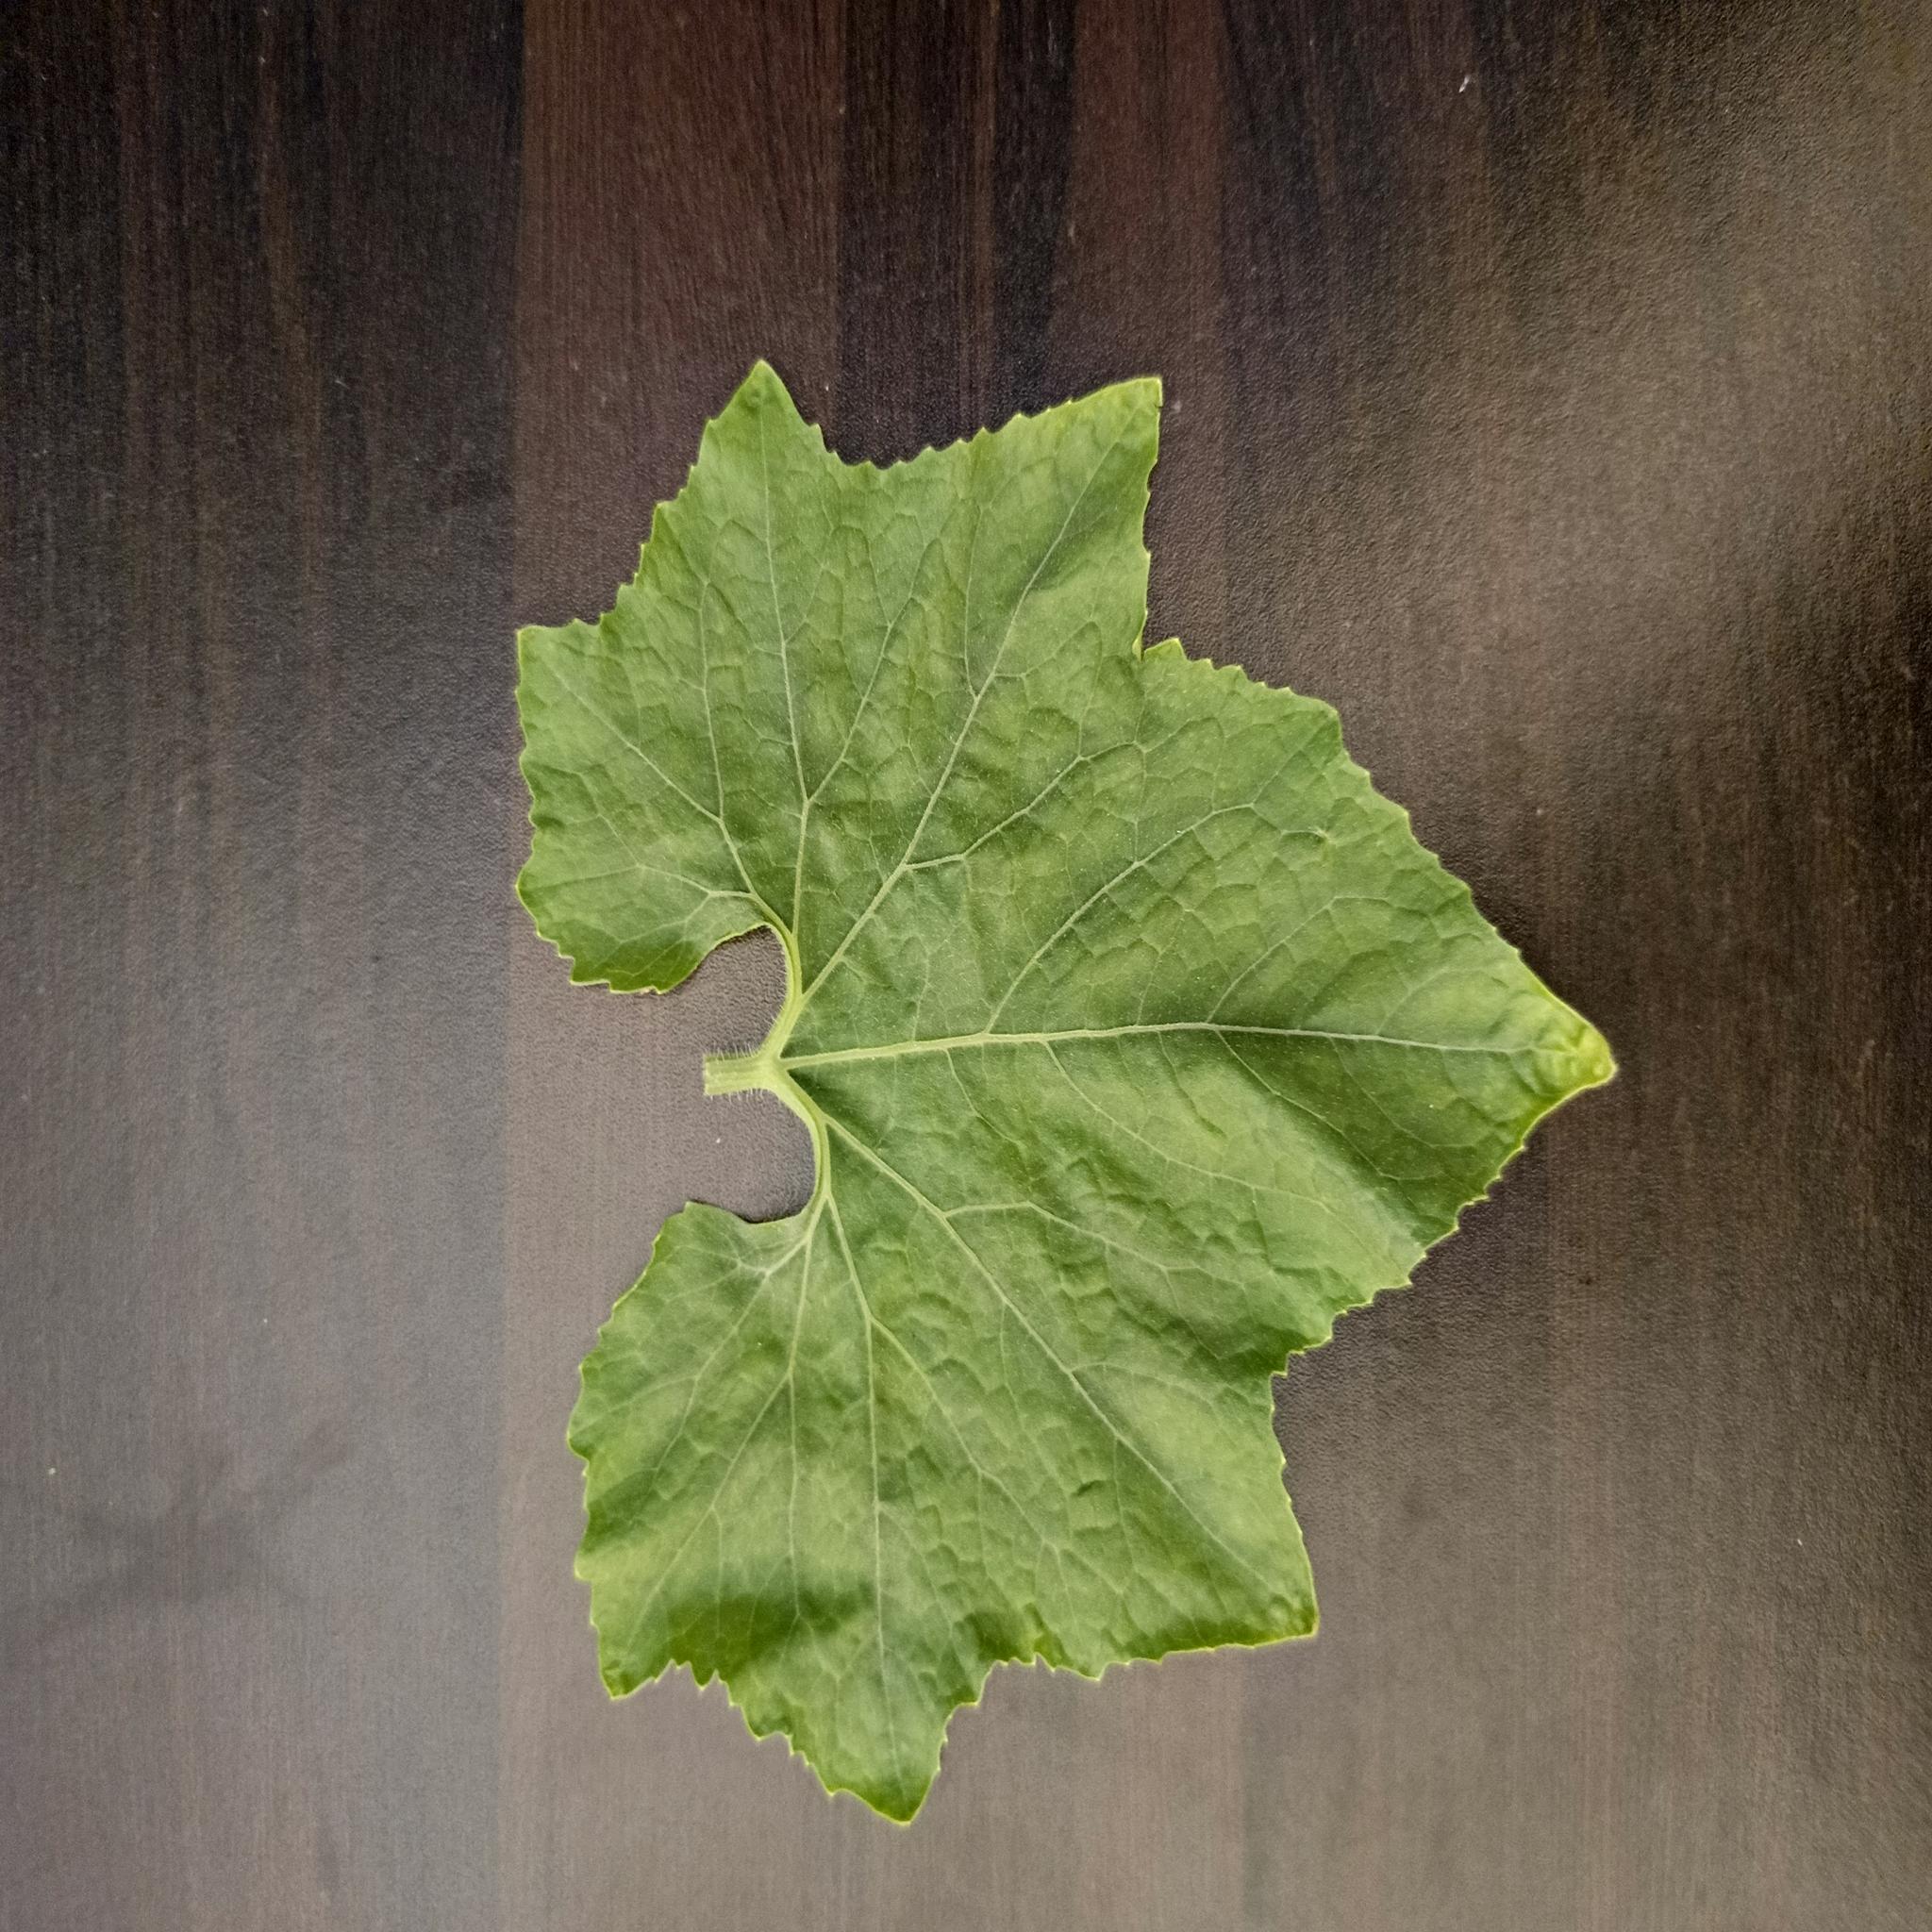
Label: Healthy